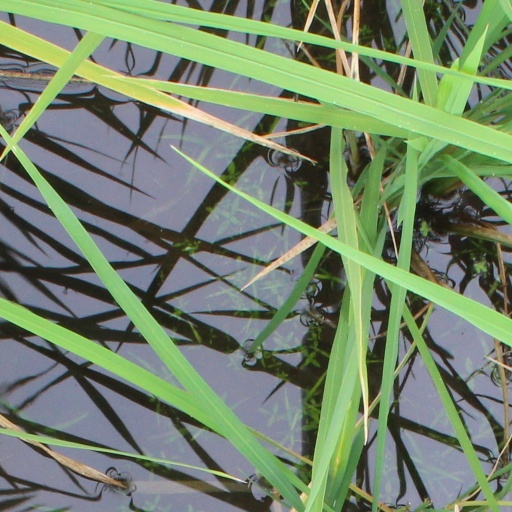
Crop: rice